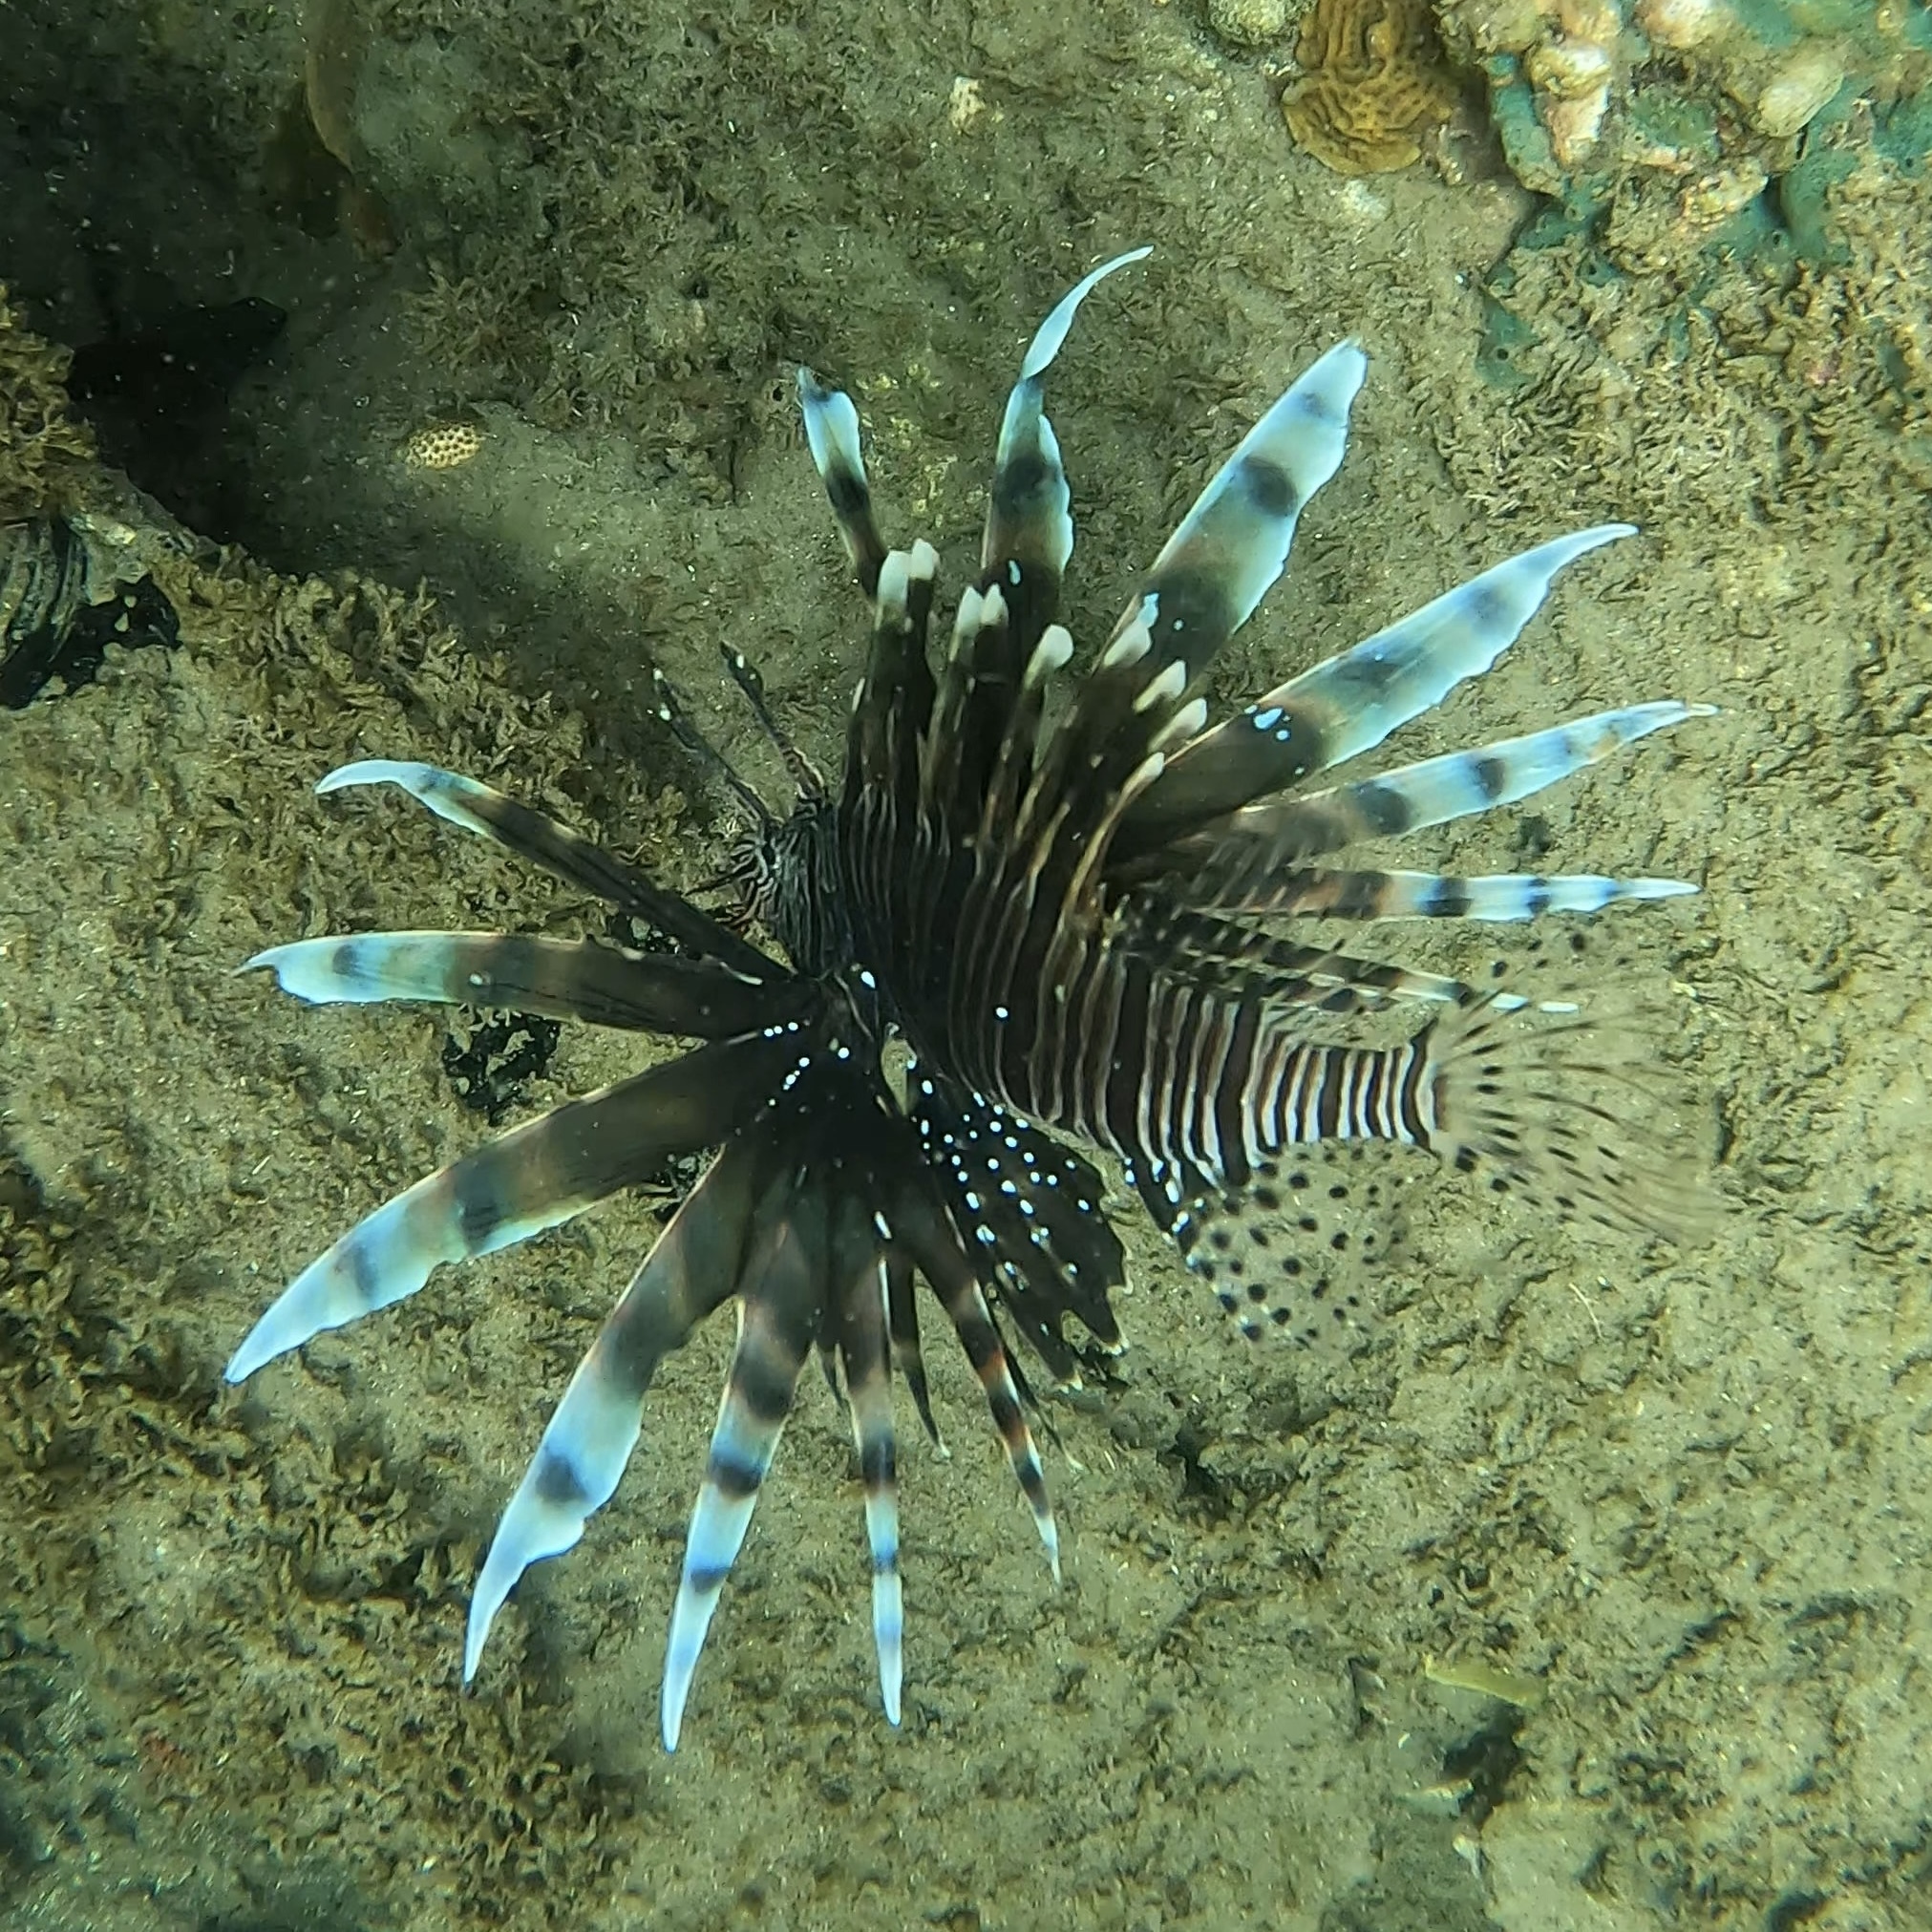
Pterois volitans (Red Lionfish)